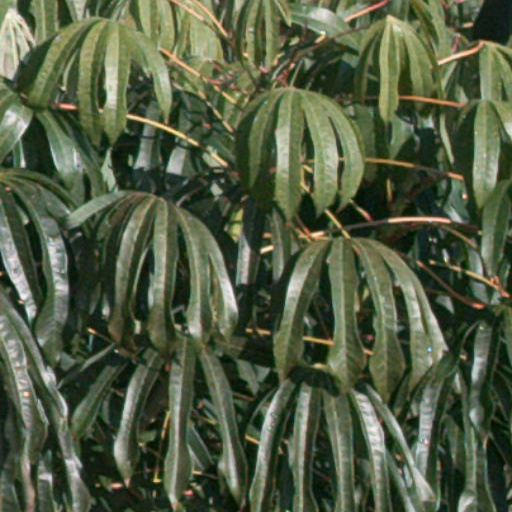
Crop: cassava